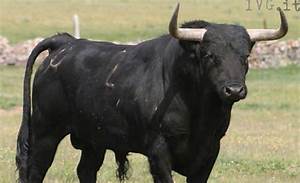
Label: cow